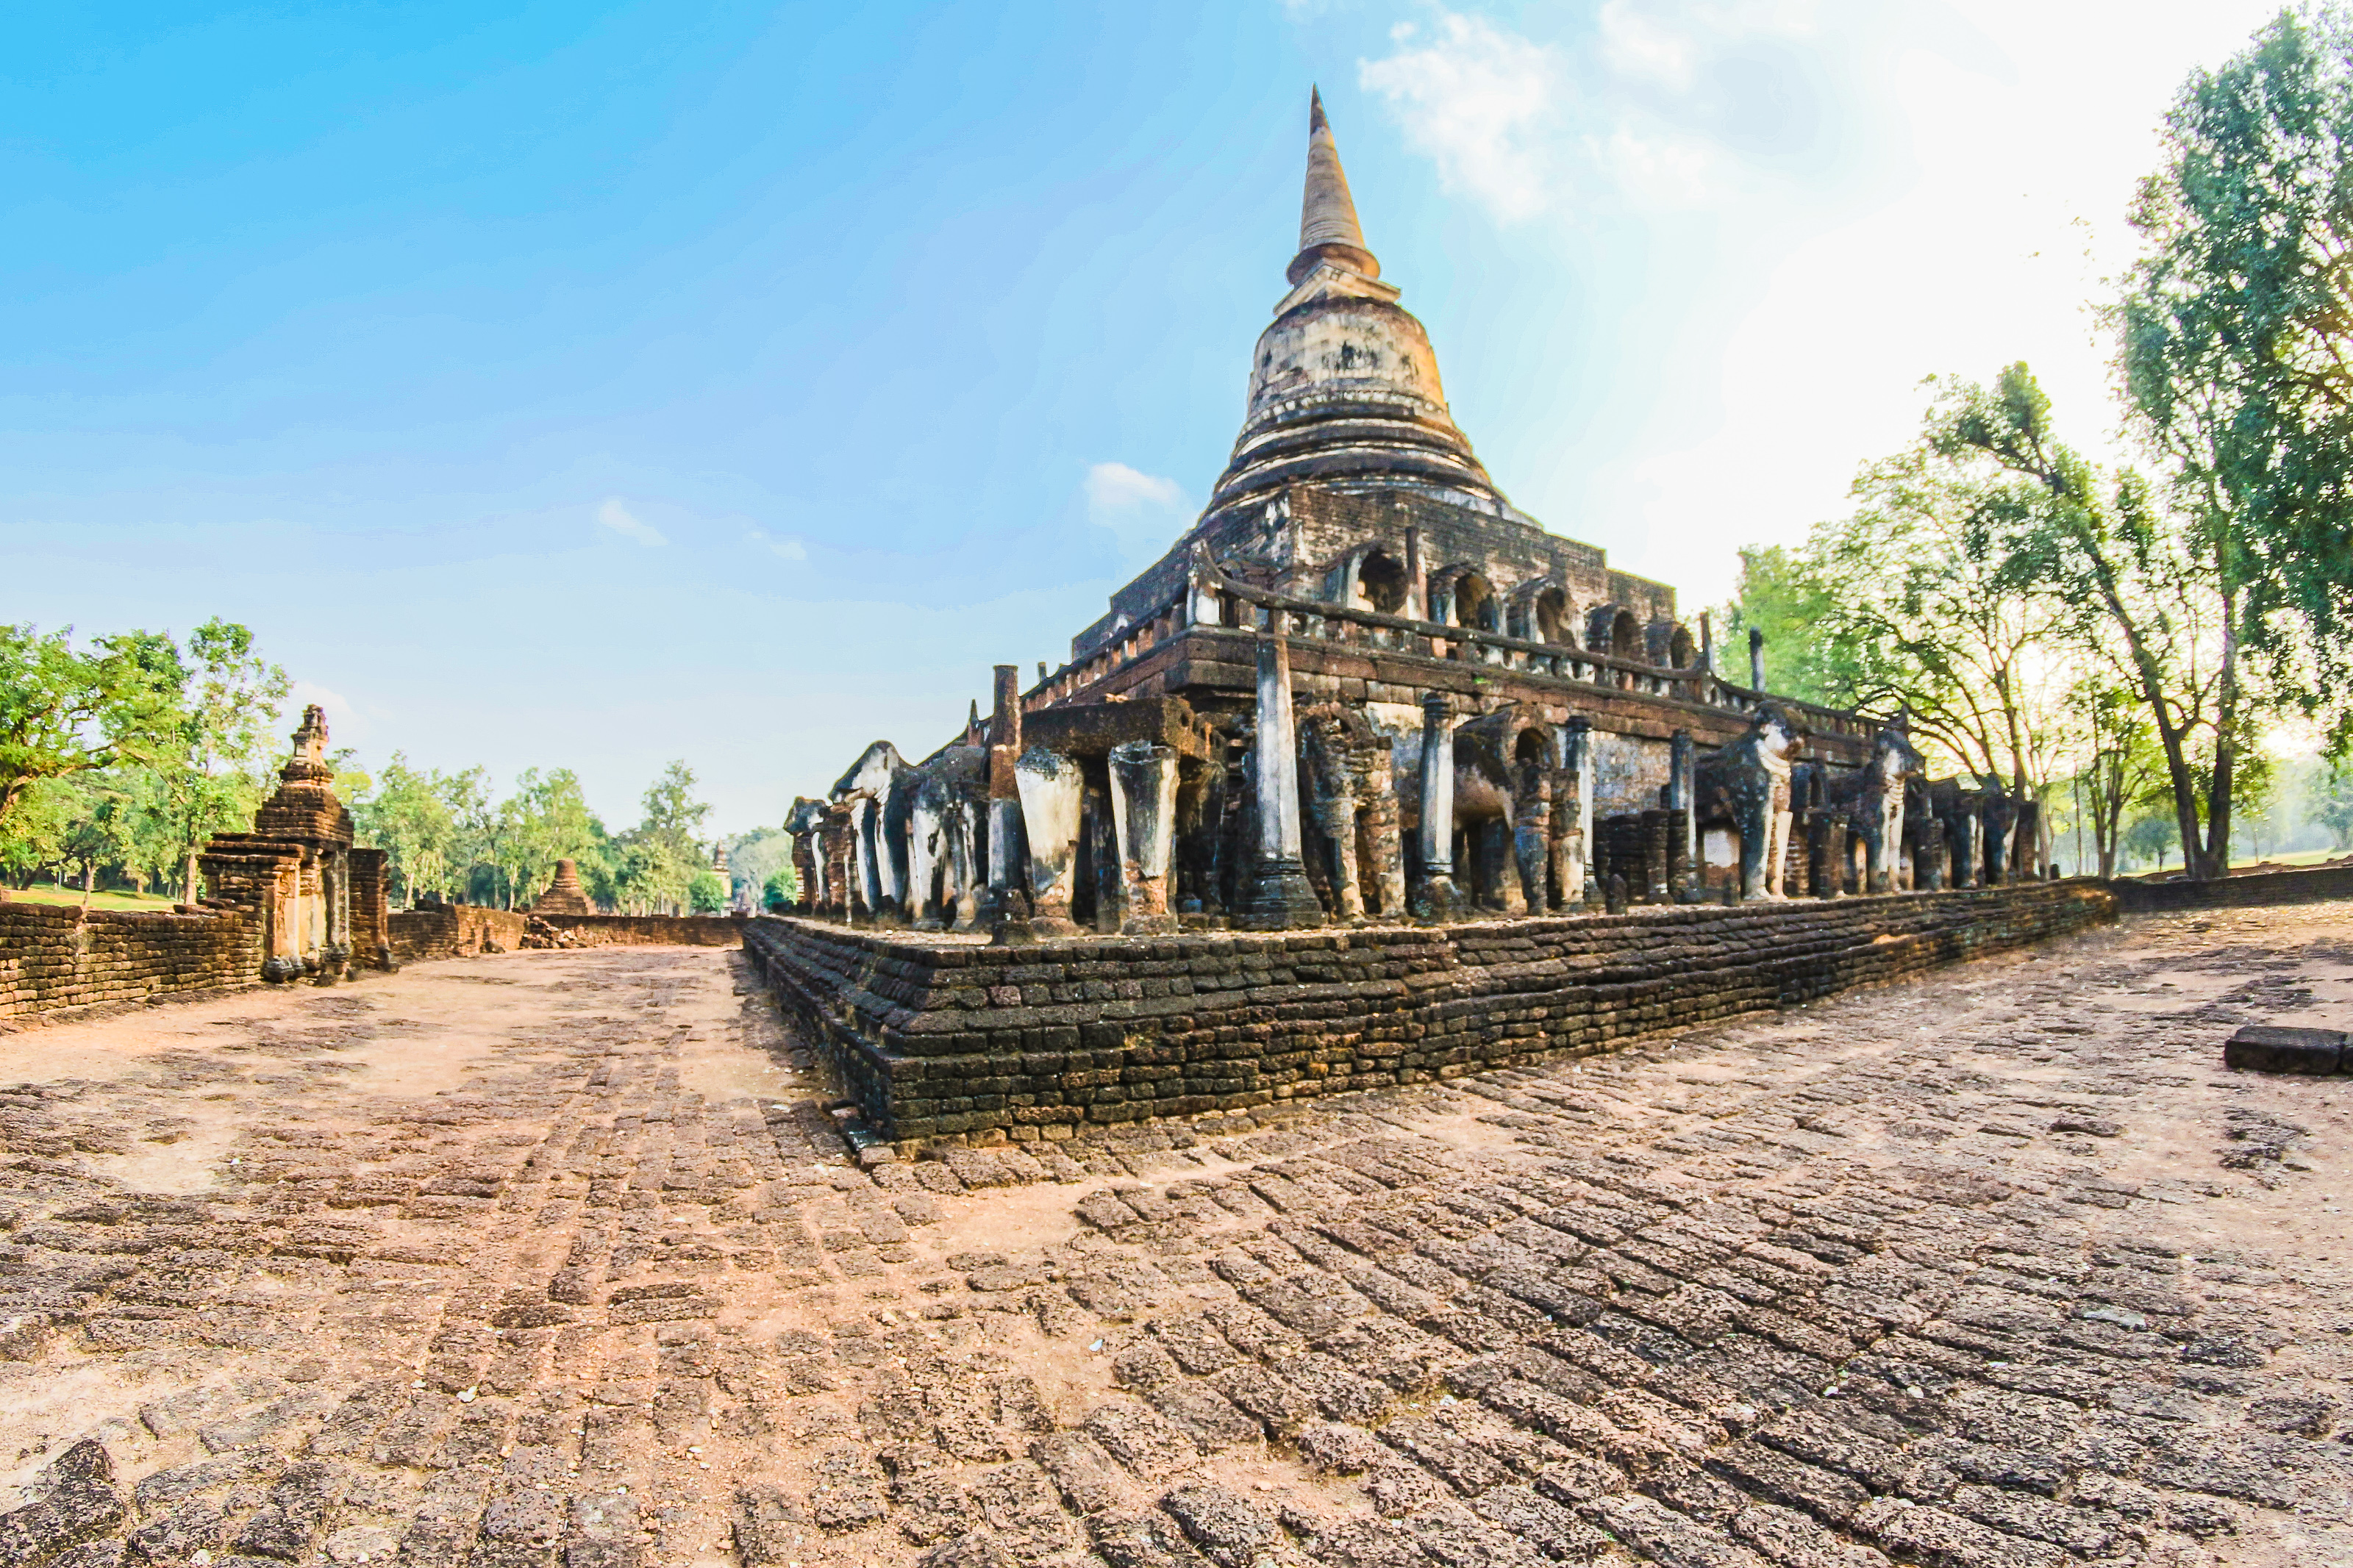
ancient, architecture, art, asia, asian, buddha, buddhism, buddhist, chang, culture, famous, heritage, historical, history, landmark, lom, old, pagoda, park, religion, satchanalai, si, siam, statue, stone, sukhothai, temple, thai, thailand, tourist, travel, unesco, wat, historic site, place of worship, sky, building, tourism, tree, hindu temple, ancient history, photography, unesco world heritage site, medieval architecture, panorama